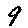
Label: 9